William Denys

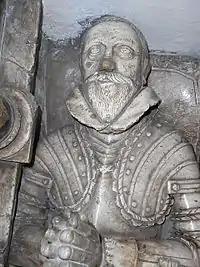
Effigy of Sir Richard Berkeley(died 1604) of Stoke Gifford, eldest son of Isabel Denys, in The Gaunts Chapel, Bristol

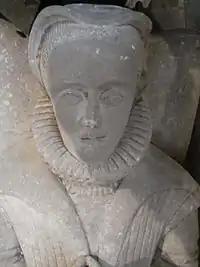
Effigy of Katherine Denys, Fairford, Glos. She lies next to an effigy of her 3rd. & last husband, Roger Lygon

Heraldic escutcheon on tomb of Roger Lygon & Katherine Denys (died 1560) in Fairford Church, Glos. Lygon impaling Denys: